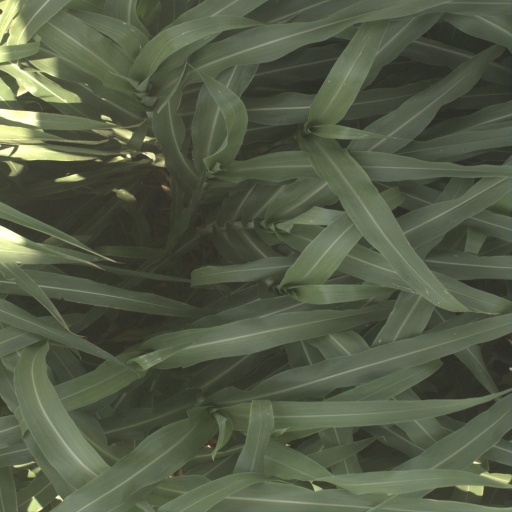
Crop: sorghum